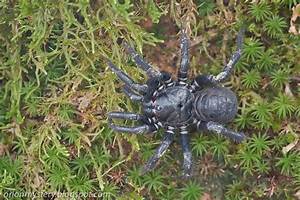
Label: ragno